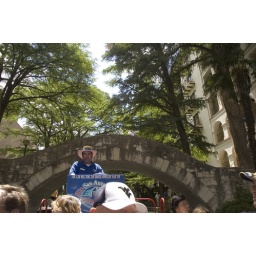
The famous &amp;quot;River Walk&amp;quot; boat road in San Antonio